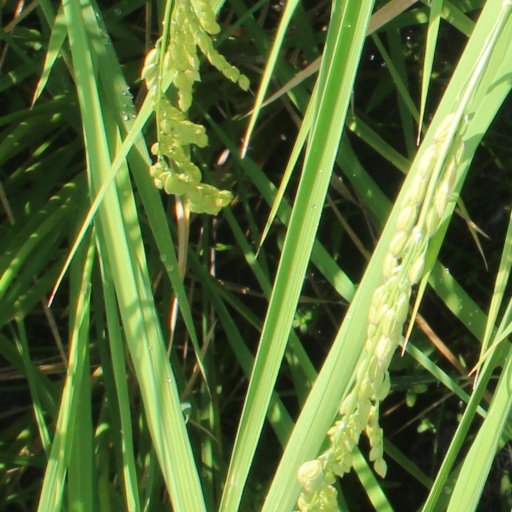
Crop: rice